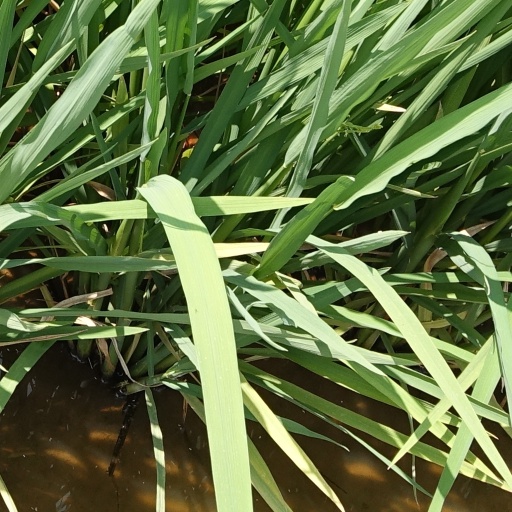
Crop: rice